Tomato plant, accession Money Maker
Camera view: bottom (45 deg); turntable rotation: 120 degrees
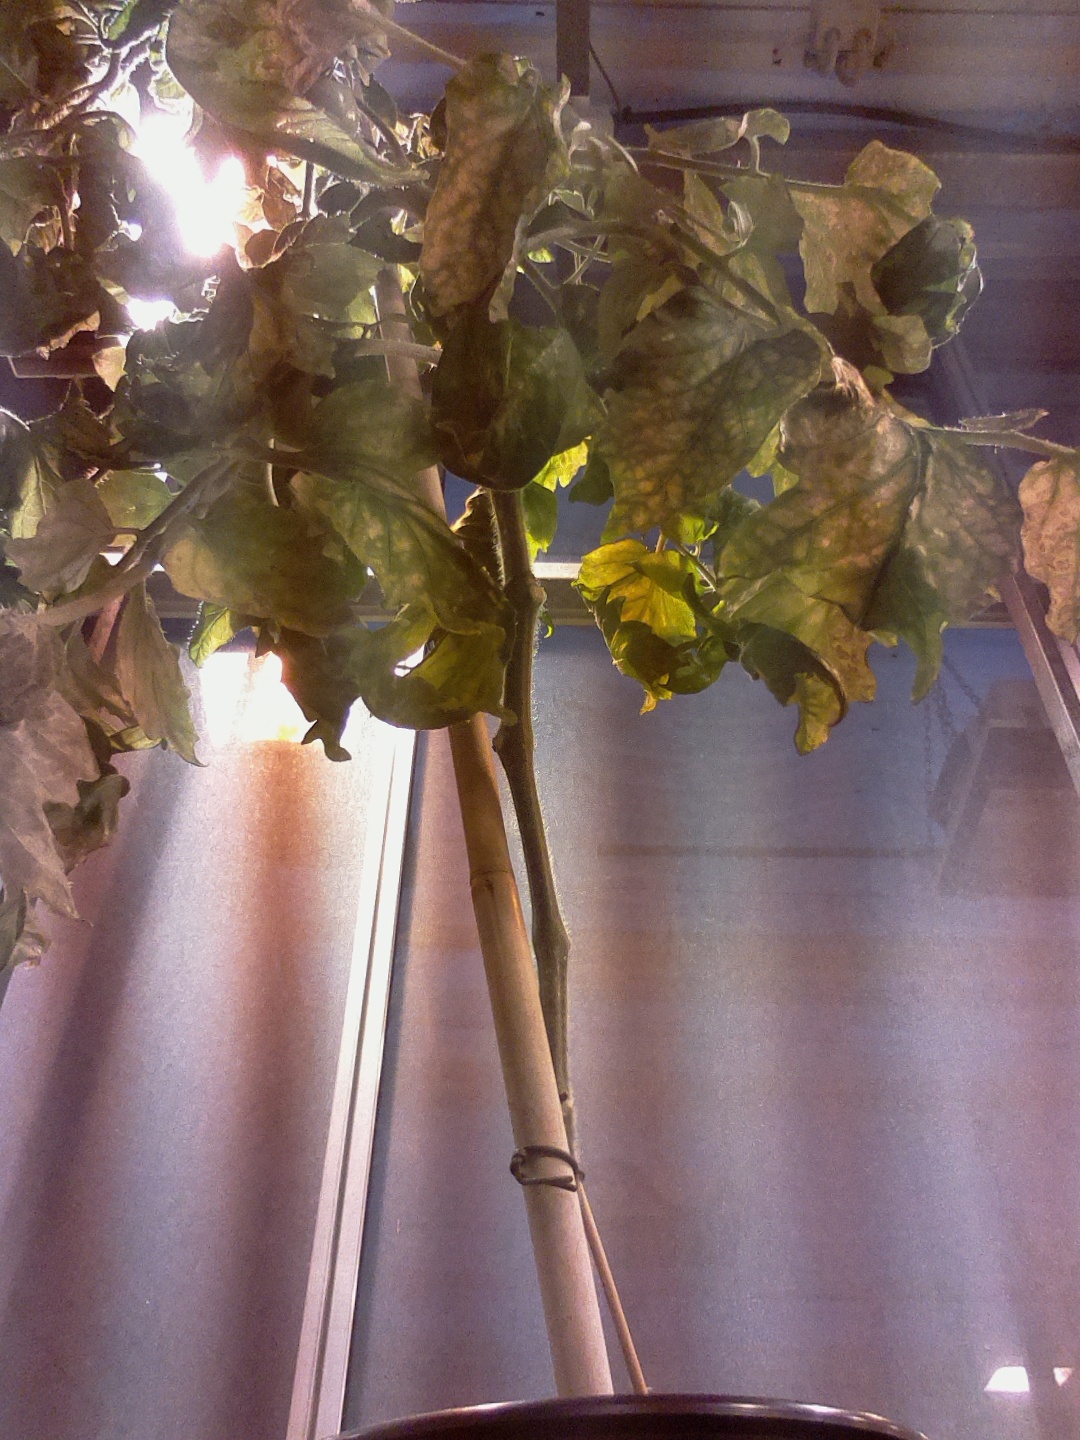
BBCH growth stage 74: 40%-50% of final fruit size